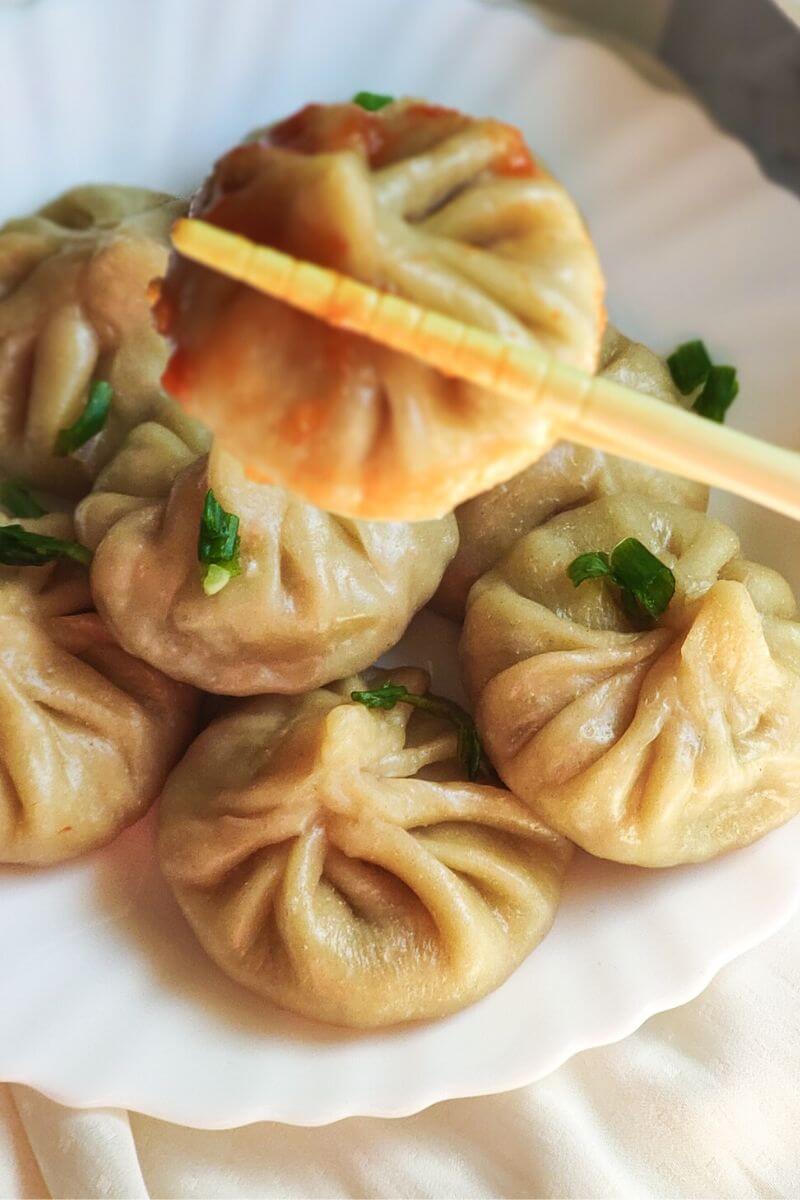
Dish: momos